Bell pattern

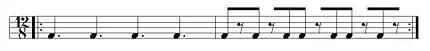
arará bell pattern

The following 24-pulse bell pattern is used in the arará rhythm afrekete. The first measure simply sounds the four main beats. Notice that the first five strokes of the second measure are identical to the first five strokes of the standard pattern.